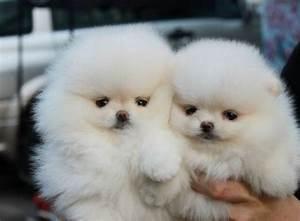
dog